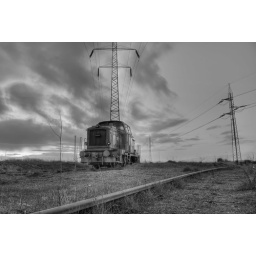
Abandoned Frich diesel locomotive in Esbjerg harbour. Early morning hdr in black and white